Puffin

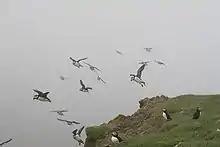
Atlantic puffins on the Faroe Islands

Puffins breed in colonies on coasts and islands; several current or former island breeding sites are referred to as Puffin Island. The male Atlantic puffin builds the nest and exhibits strong nest-site fidelity. Both sexes of the horned puffin help to construct their nest. Horned puffin burrows are usually about deep, ending in a chamber, while the tunnel leading to a tufted puffin burrow may be up to long. The nesting substrate of the tufted and Atlantic puffins is soft soil, into which tunnels are dug; in contrast, the nesting sites of horned puffins are rock crevices on cliffs. The Atlantic puffin burrow is usually lined with material such as grass, leaves, and feathers but is occasionally unlined. The eggs of the Atlantic puffin are typically creamy white but the occasional egg is tinged lilac.